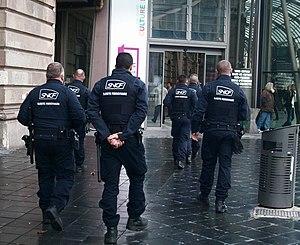
Agents de la police ferroviaire SNCF (SUGE ou Sûreté ferroviaire) en gare de Strasbourg.
La Sûreté ferroviaire composée essentiellement de la Surveillance générale est la police ferroviaire de la SNCF dont la mission est de protéger, assister et sécuriser tant les voyageurs que le personnel et les biens sur l’ensemble du réseau SNCF. Elle peut également intervenir sur tous les autres opérateurs ferroviaires utilisant le réseau ferré français s'ils en font la demande.